The Man Who Sleeps

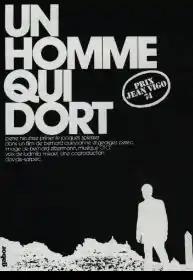
Theatrical release poster

The Man Who Sleeps is a 1974 French drama film directed by Bernard Queysanne and Georges Perec, based on Perec's 1967 novel "A Man Asleep".